Ernest Howard Crosby

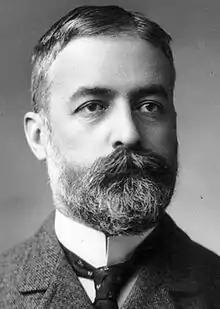
Ernest Howard Crosby in 1904

Ernest Howard Crosby (November 4, 1856 – January 3, 1907) was an American reformer, georgist, and author.